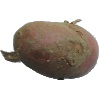
Label: red_potato